Gábor Híres

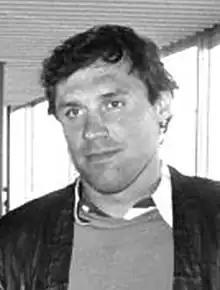
Híres in 1987

Gábor Híres (born 26 February 1958) is a Hungarian former professional footballer who played as a defender. He was a member of the Hungary national team. Híres has worked as an active football coach since 1994.